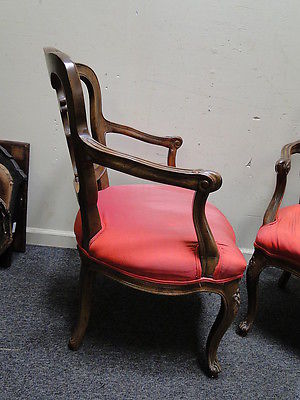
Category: chair